Aura Lolita Chavez Ixcaquic

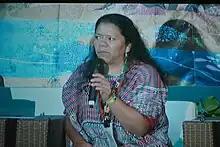
Aura Lolita Chavez Ixcaquic, finalist for the Sakharov Prize 2017

In October 2017, the European Parliament included Chávez among the three finalists of the Sakharov Human Rights Prize.